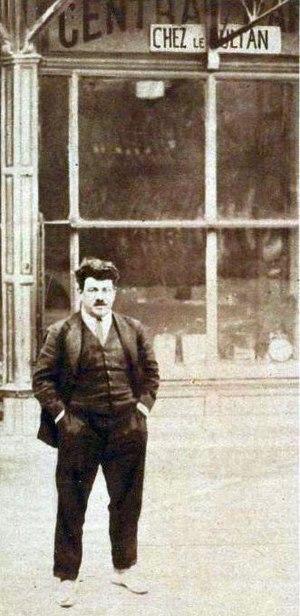
Jean Sébédio devant son garage 'Chez le Sultan', en 1929.
Jean Sebédio est un joueur français de rugby à XV, né le 12 décembre 1890 à Saint-Jean-de-Luz, mort le 12 juin 1951 à Saint-Jean-de-Luz, pilier polyvalent, seconde ligne ou troisième ligne du Stadoceste tarbais et de la sélection nationale.